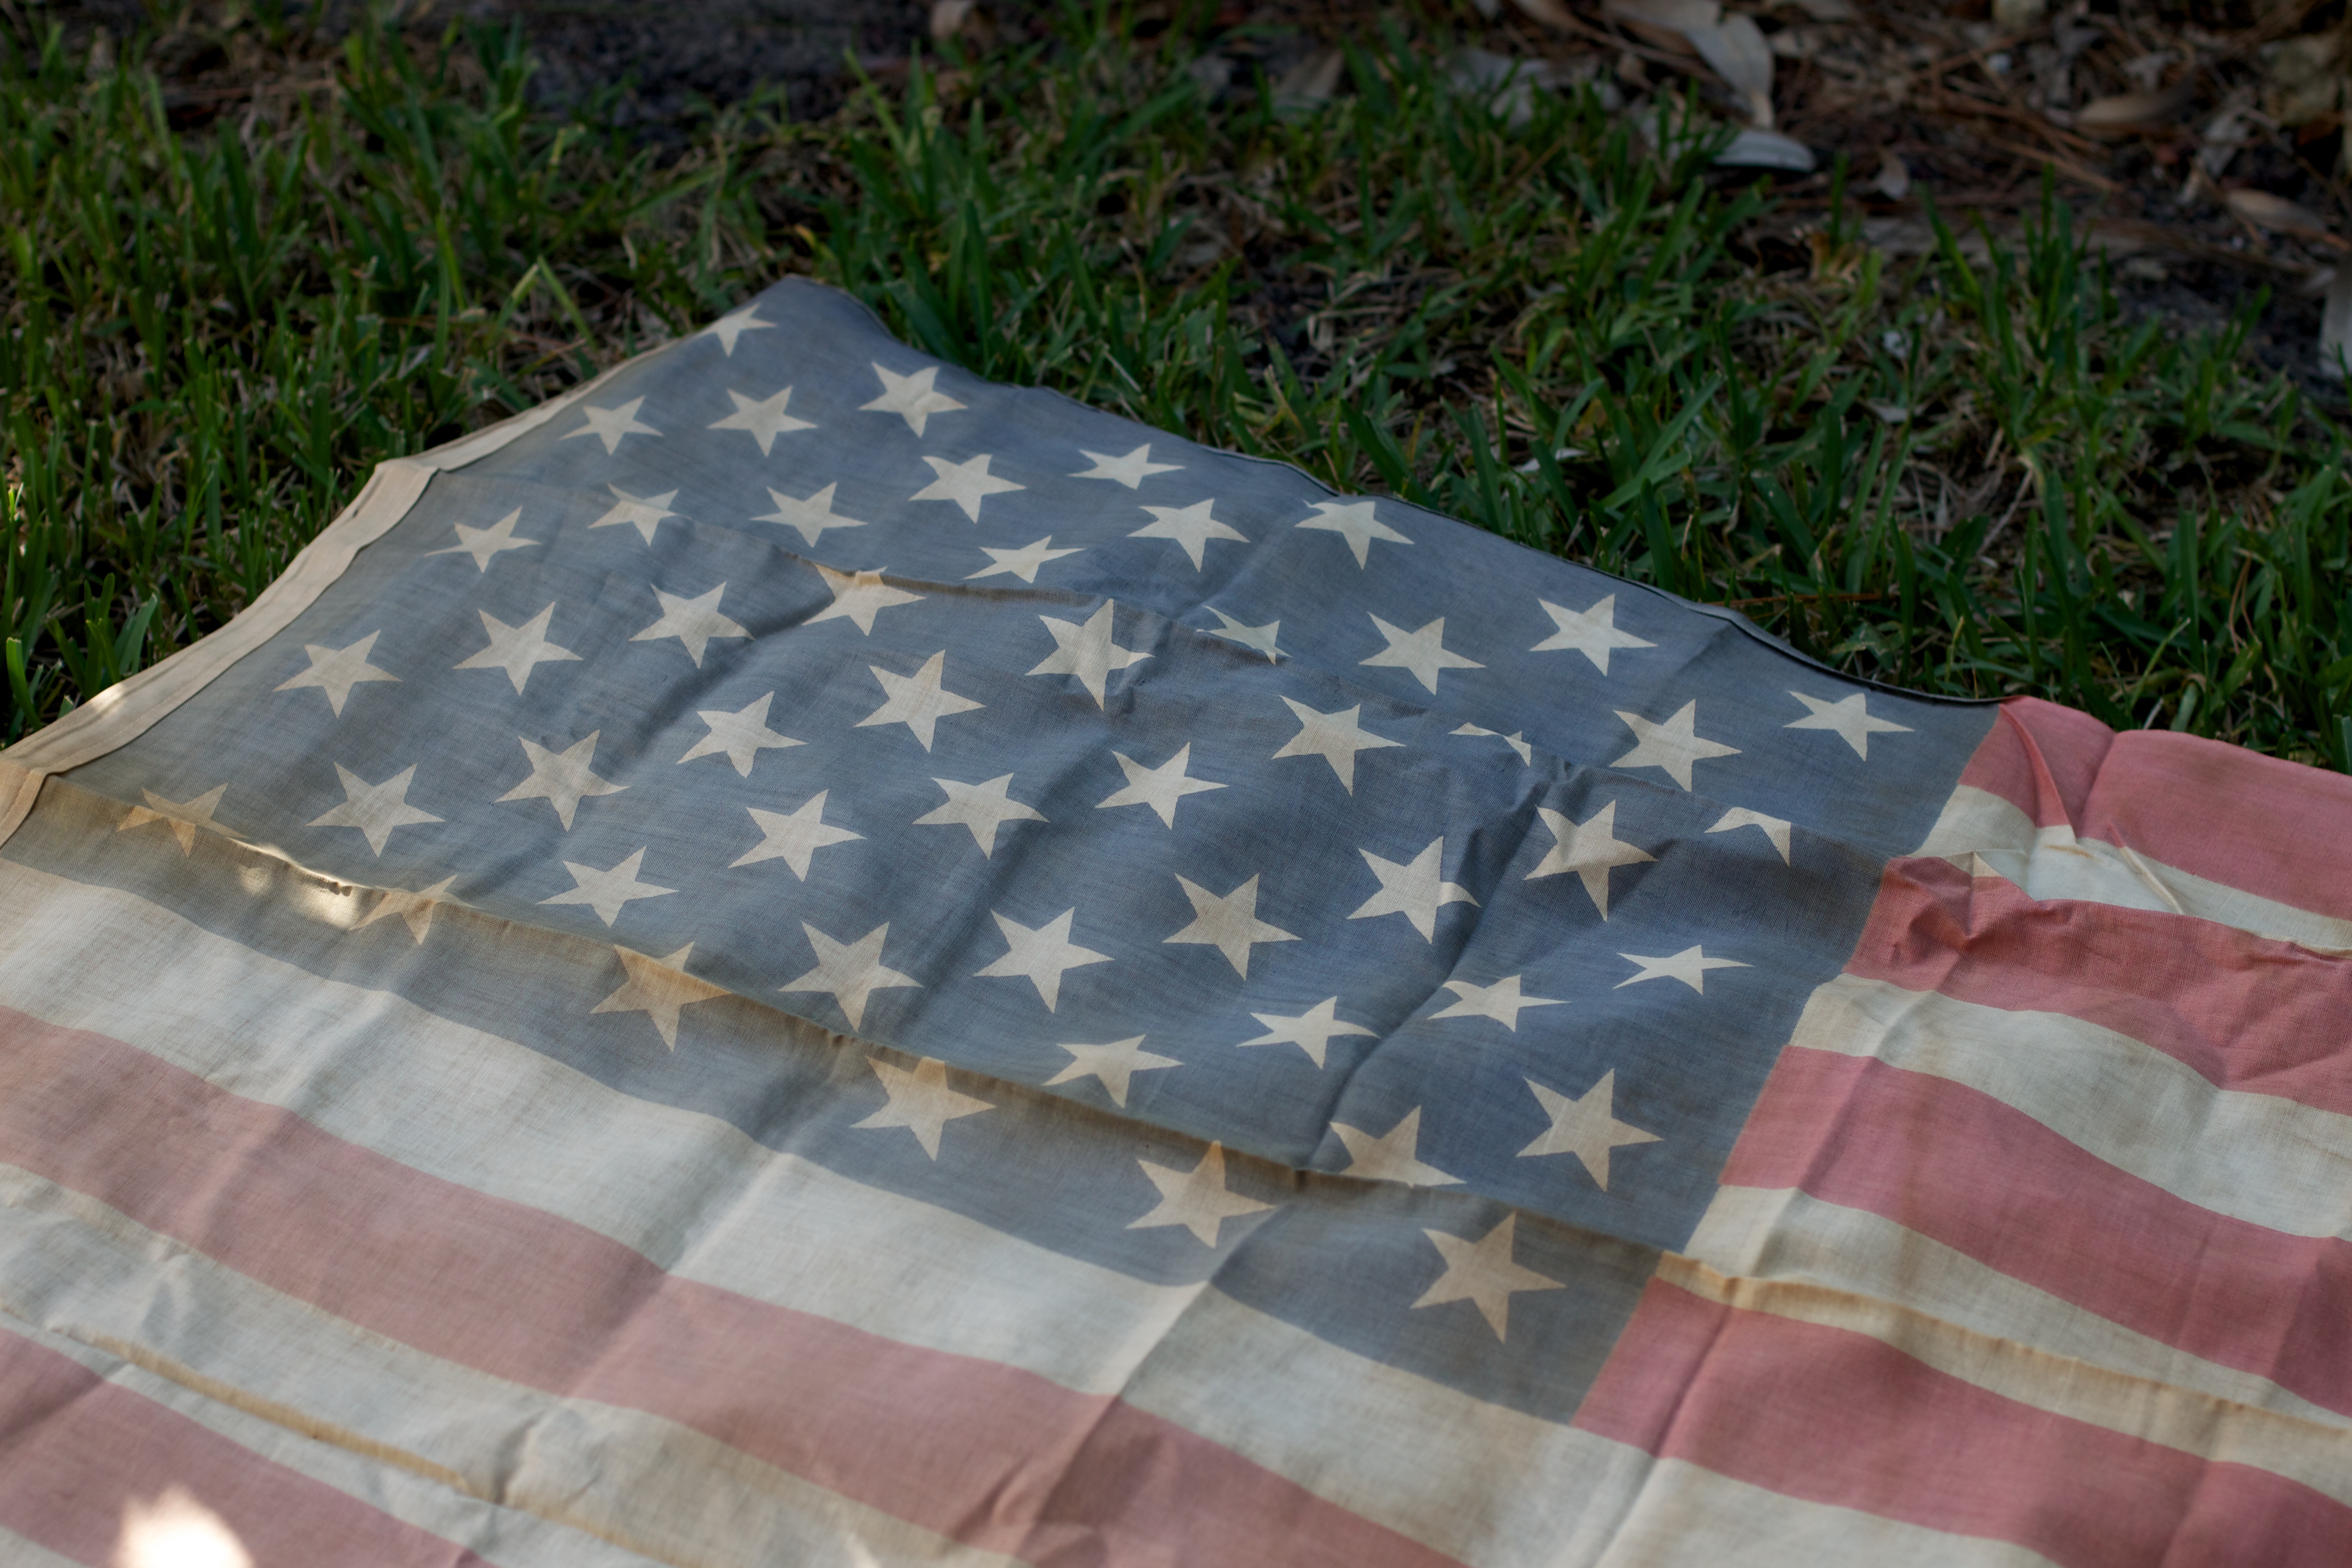
floor, pattern, material, textile, art, design, odyssey, flooring